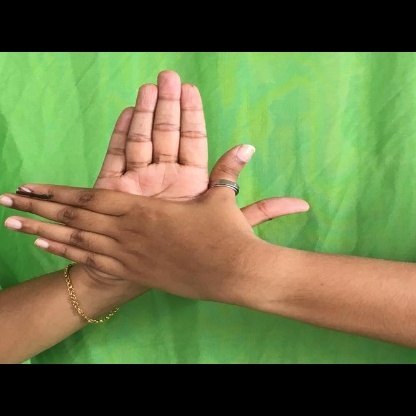
Mudra: Chakra